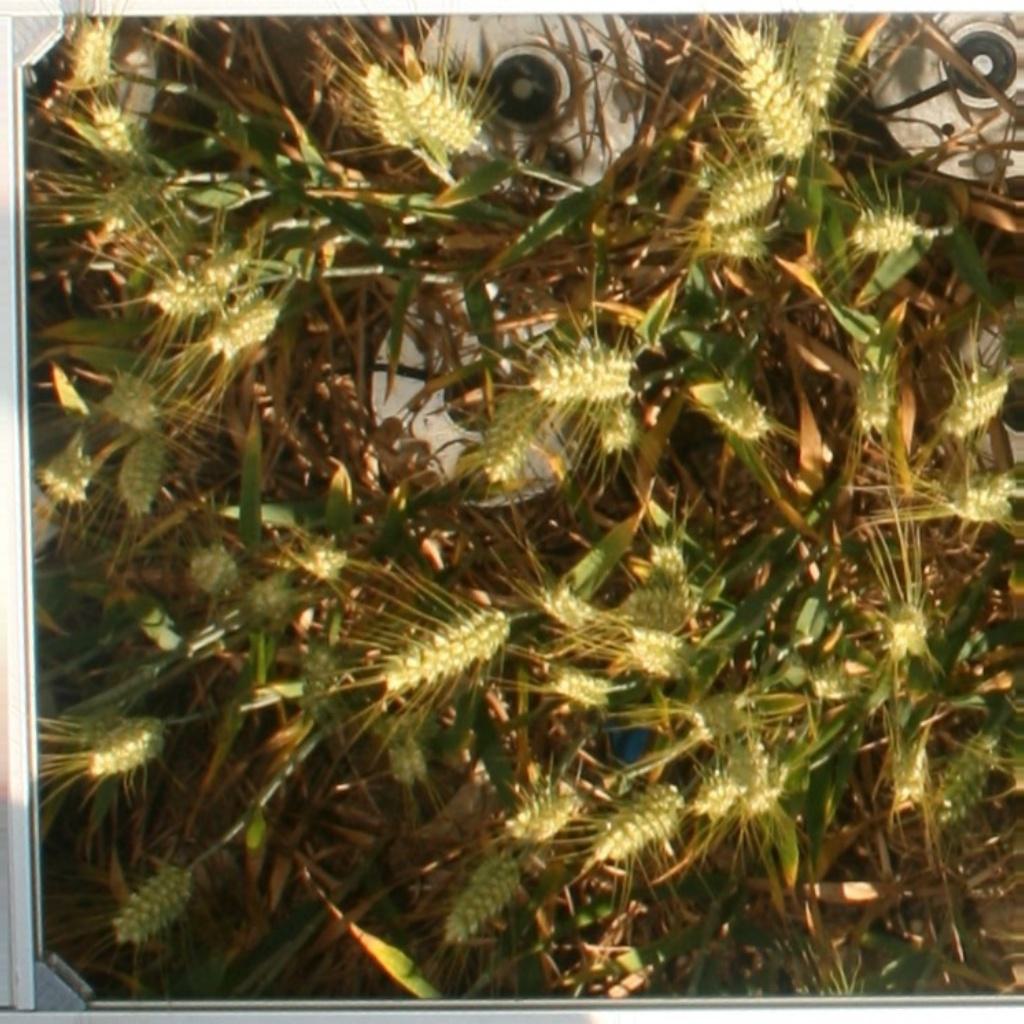
Country: France
Location: VLB
Wheat development stage: Filling - Ripening